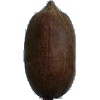
Label: Nut Pecan 1